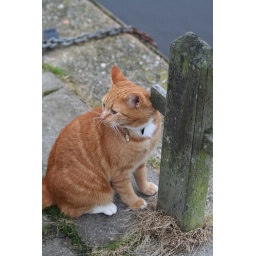
Very sweet and trusting red cat living in Oudesluis / Netherlands.